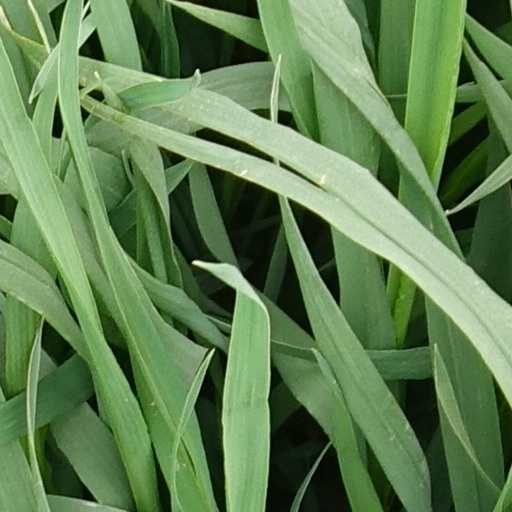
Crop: wheat